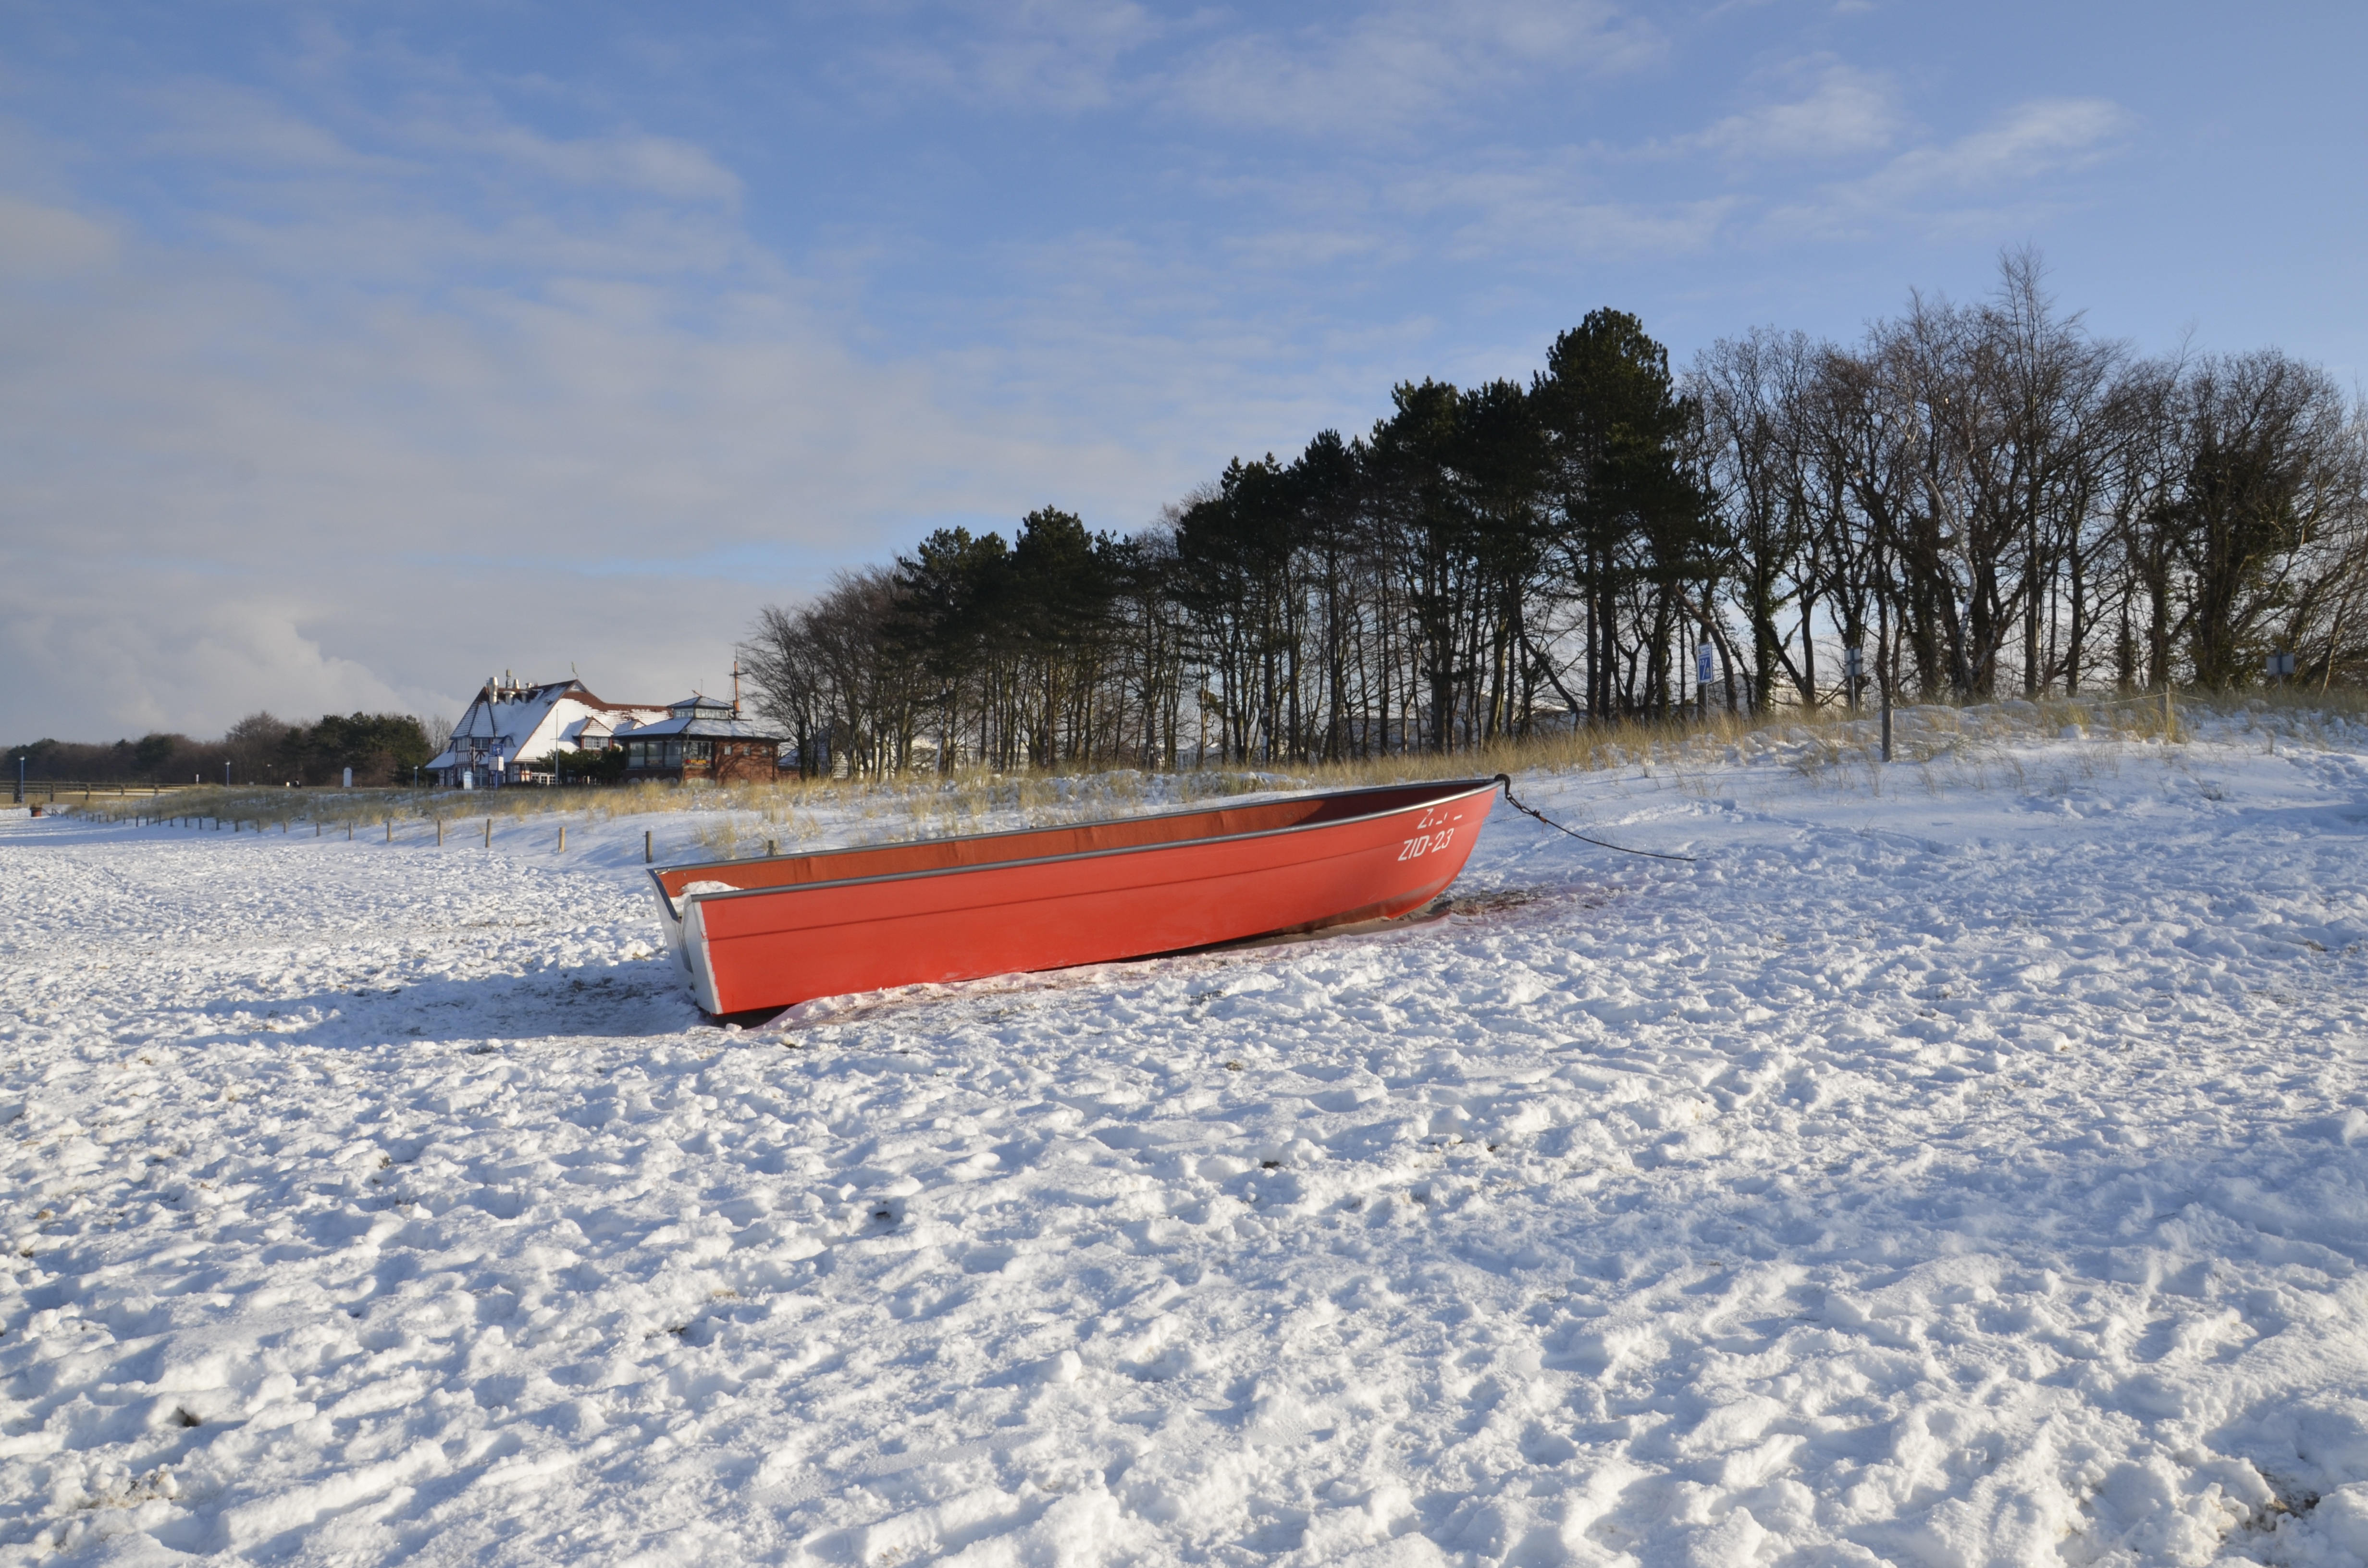
beach, sea, water, snow, winter, sun, sunset, boat, lake, canoe, paddle, vehicle, weather, thatched roof, boating, watercraft, dar, zingst, baltic sea, watercraft rowing